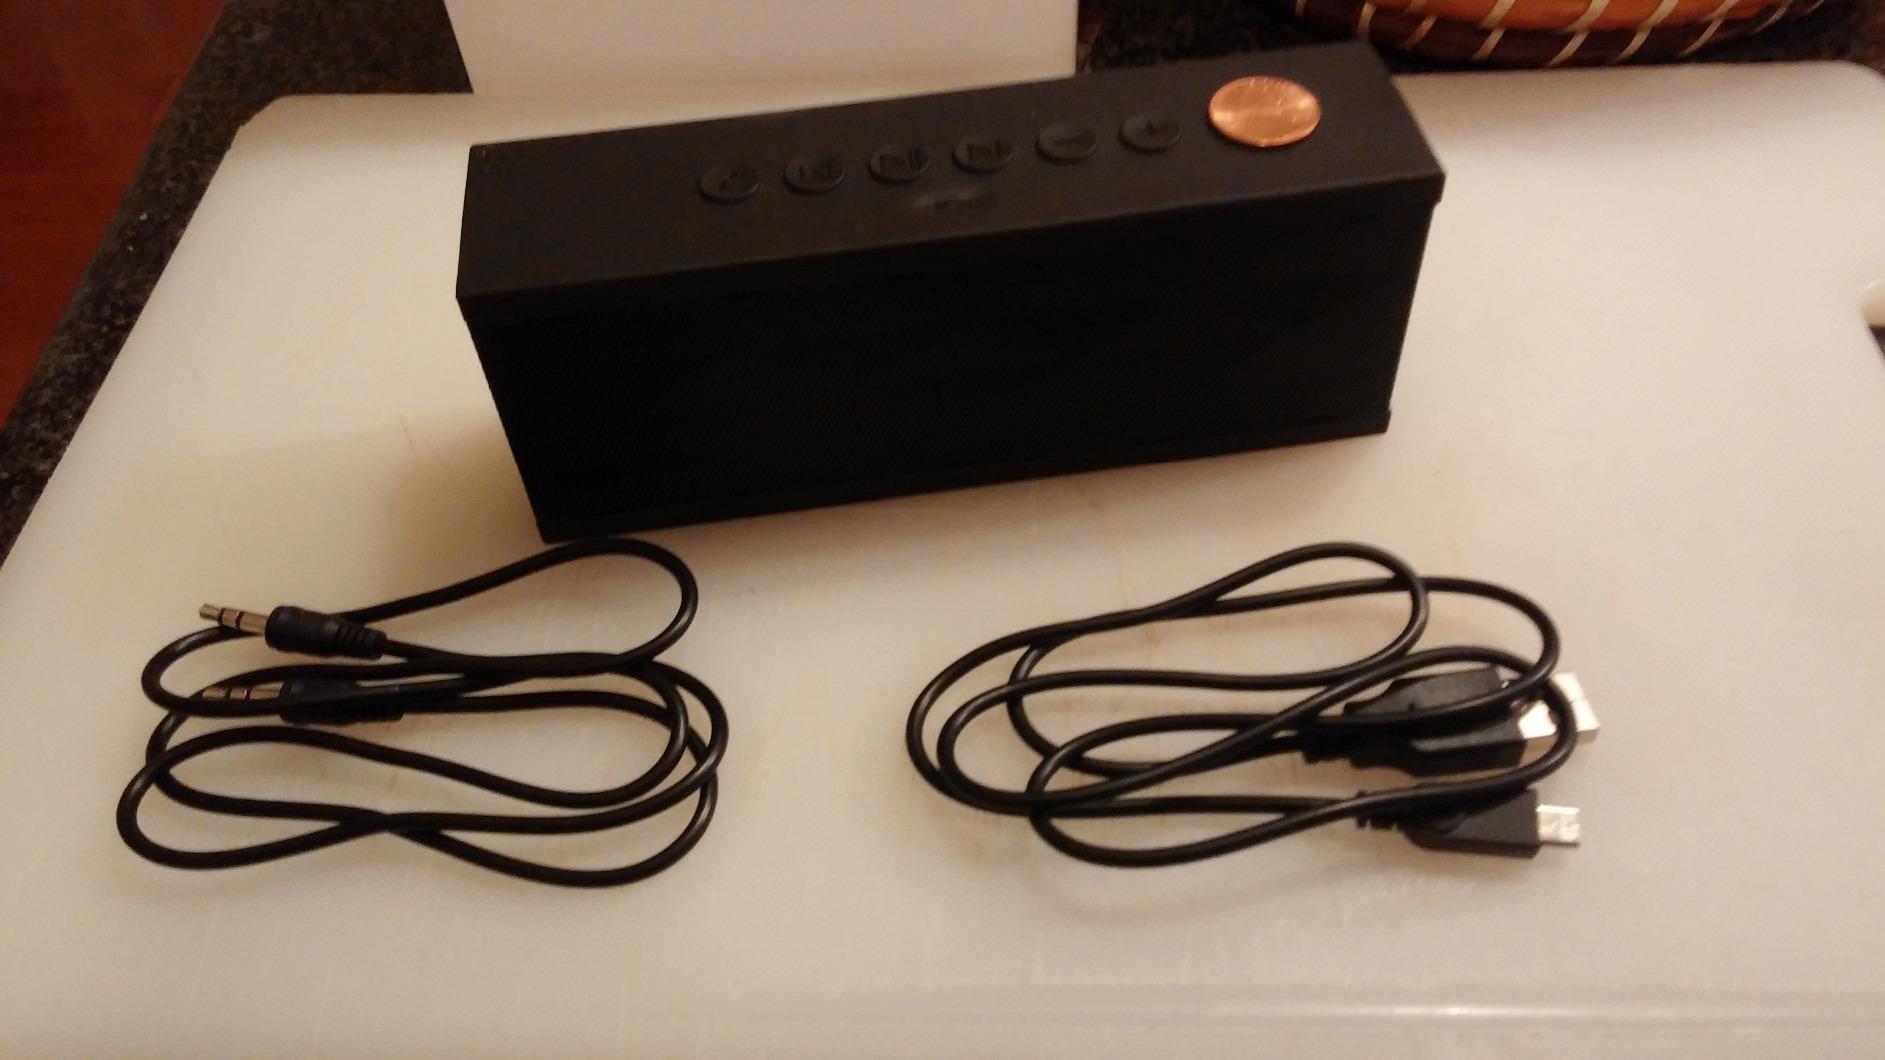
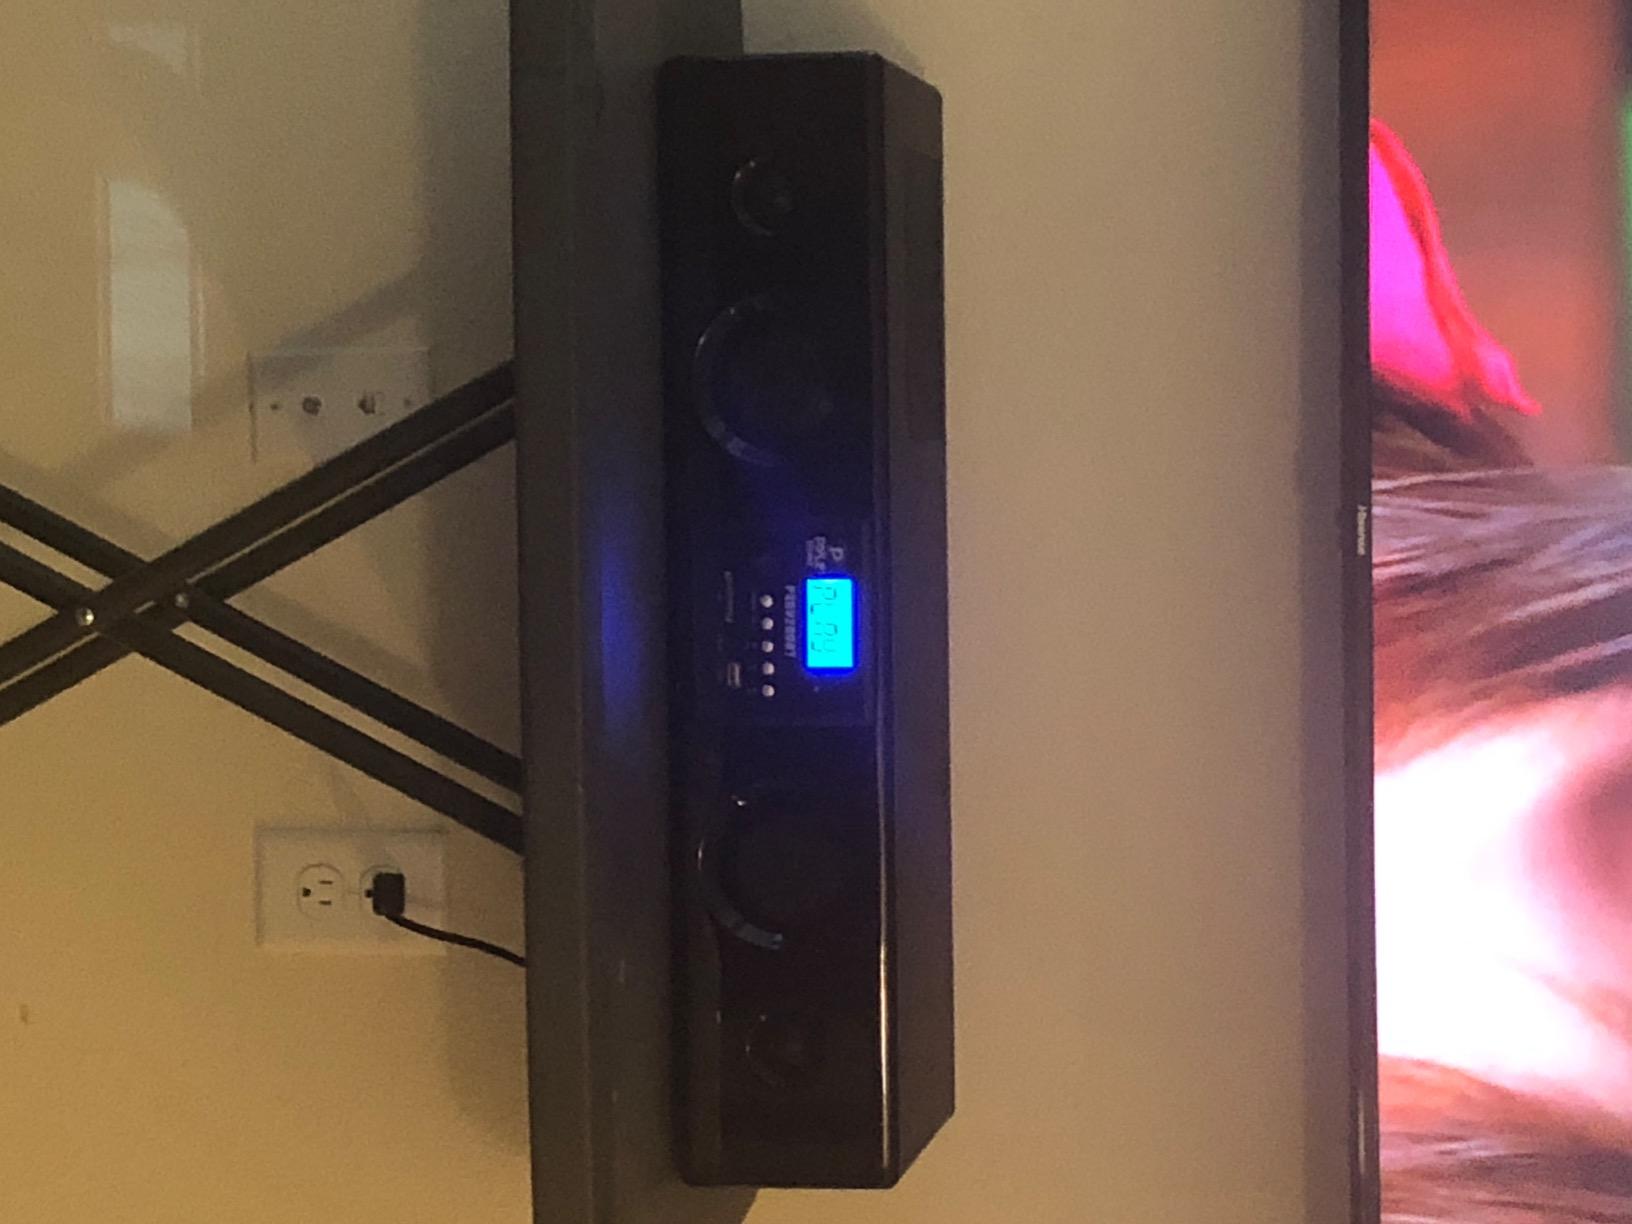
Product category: speaker
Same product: no